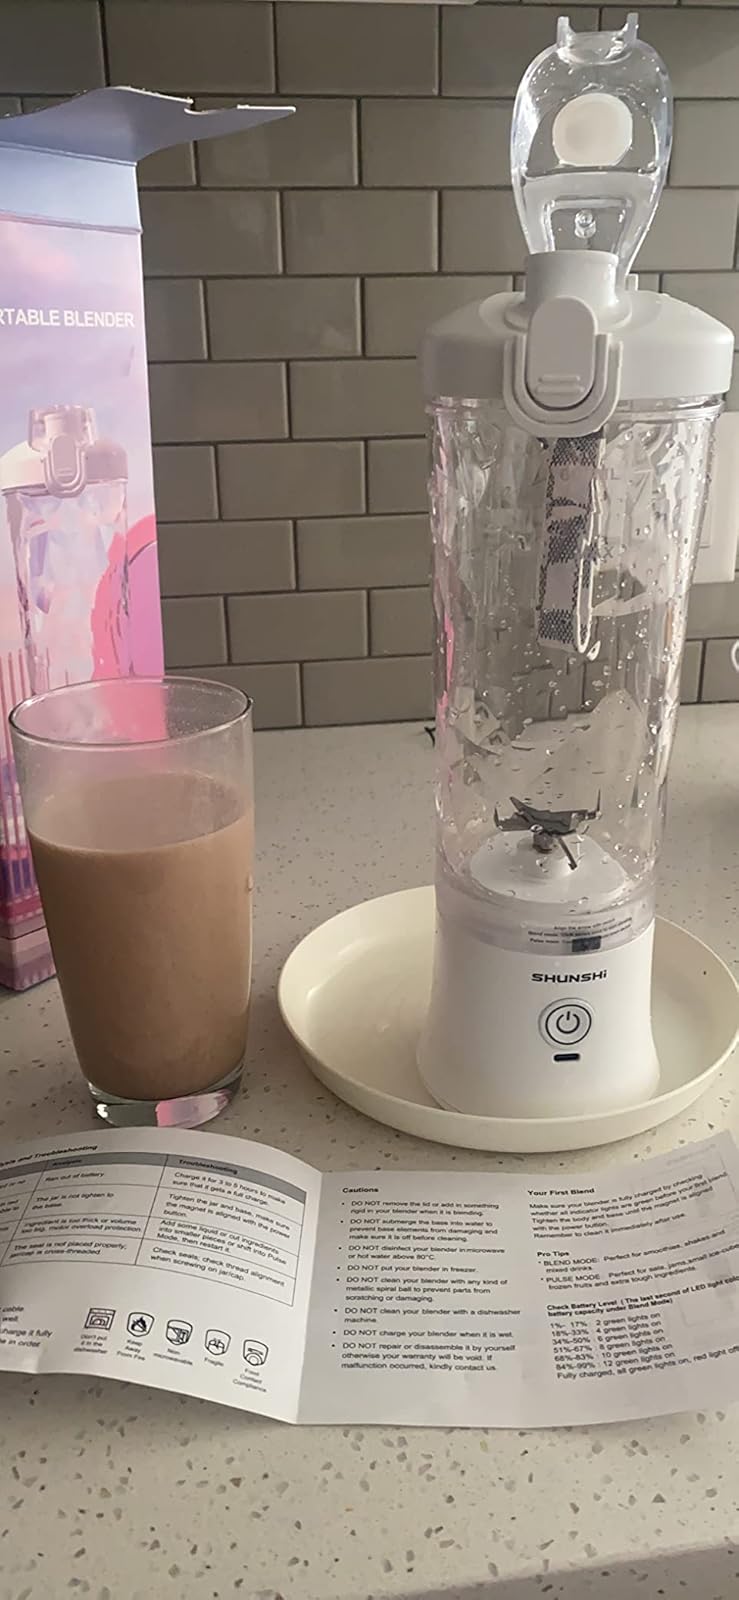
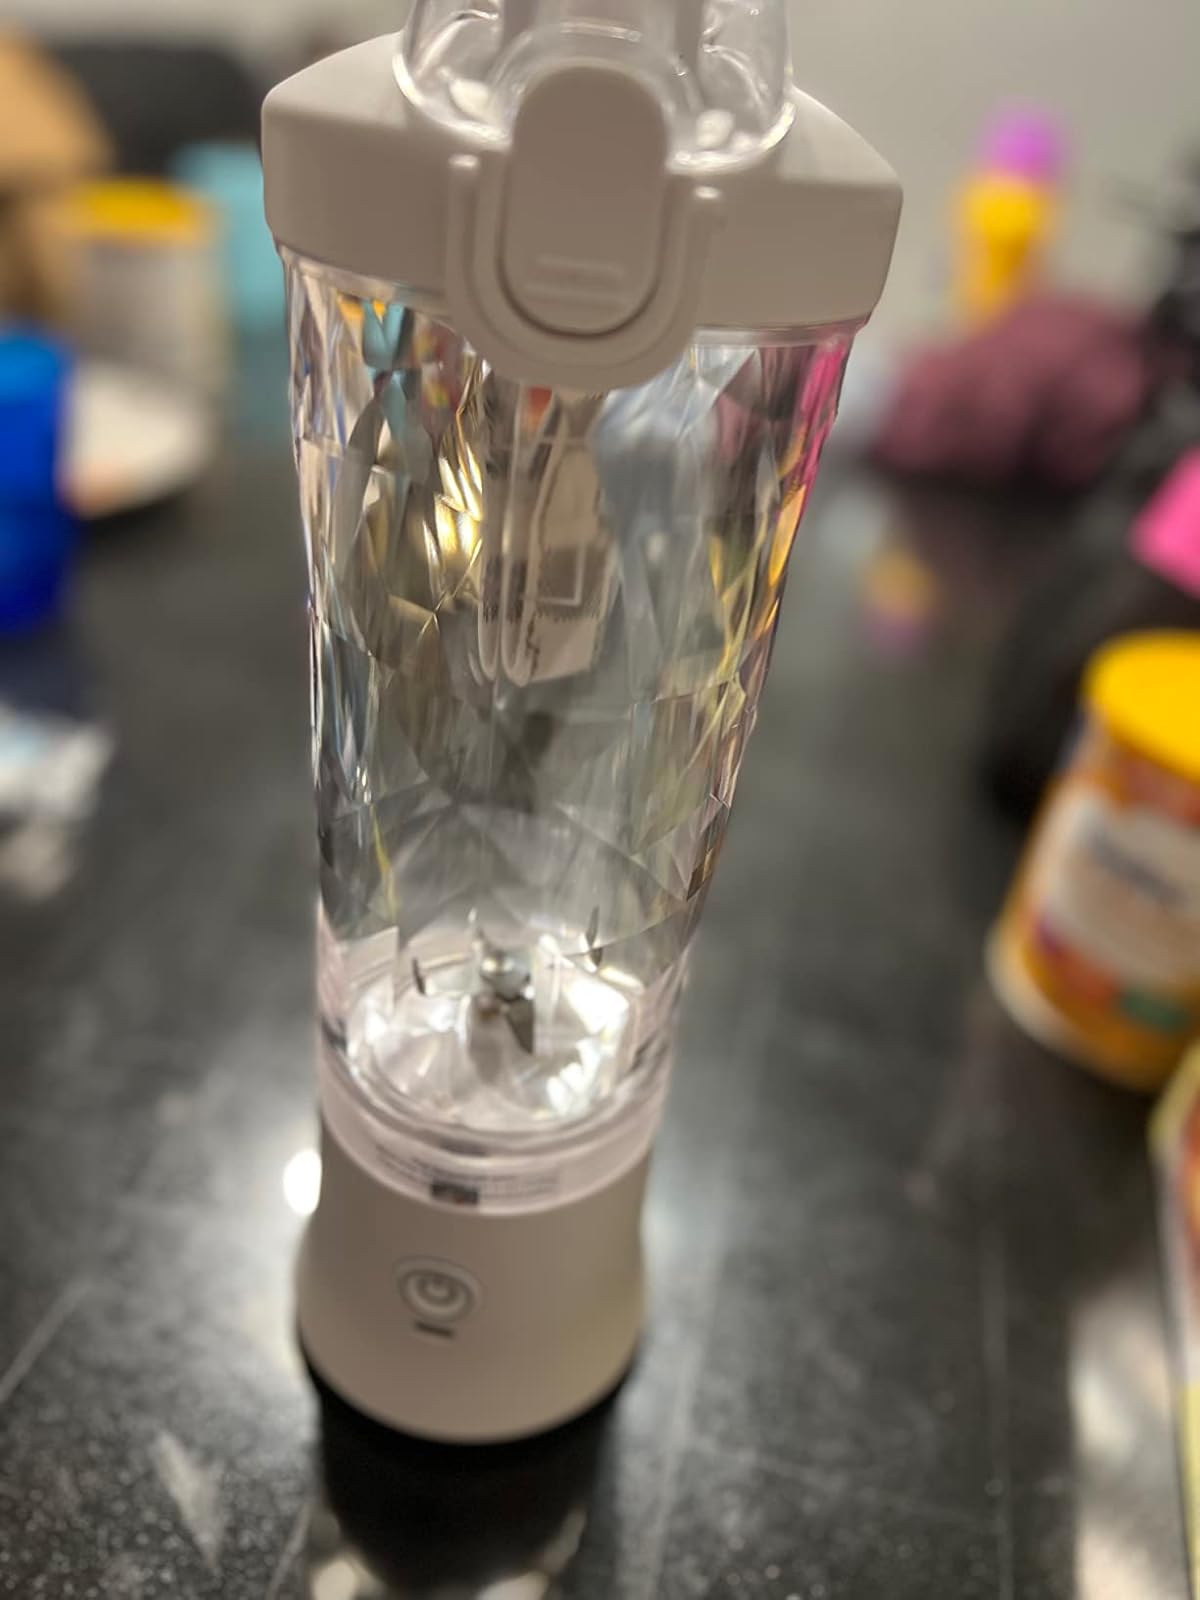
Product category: items_blender
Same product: yes